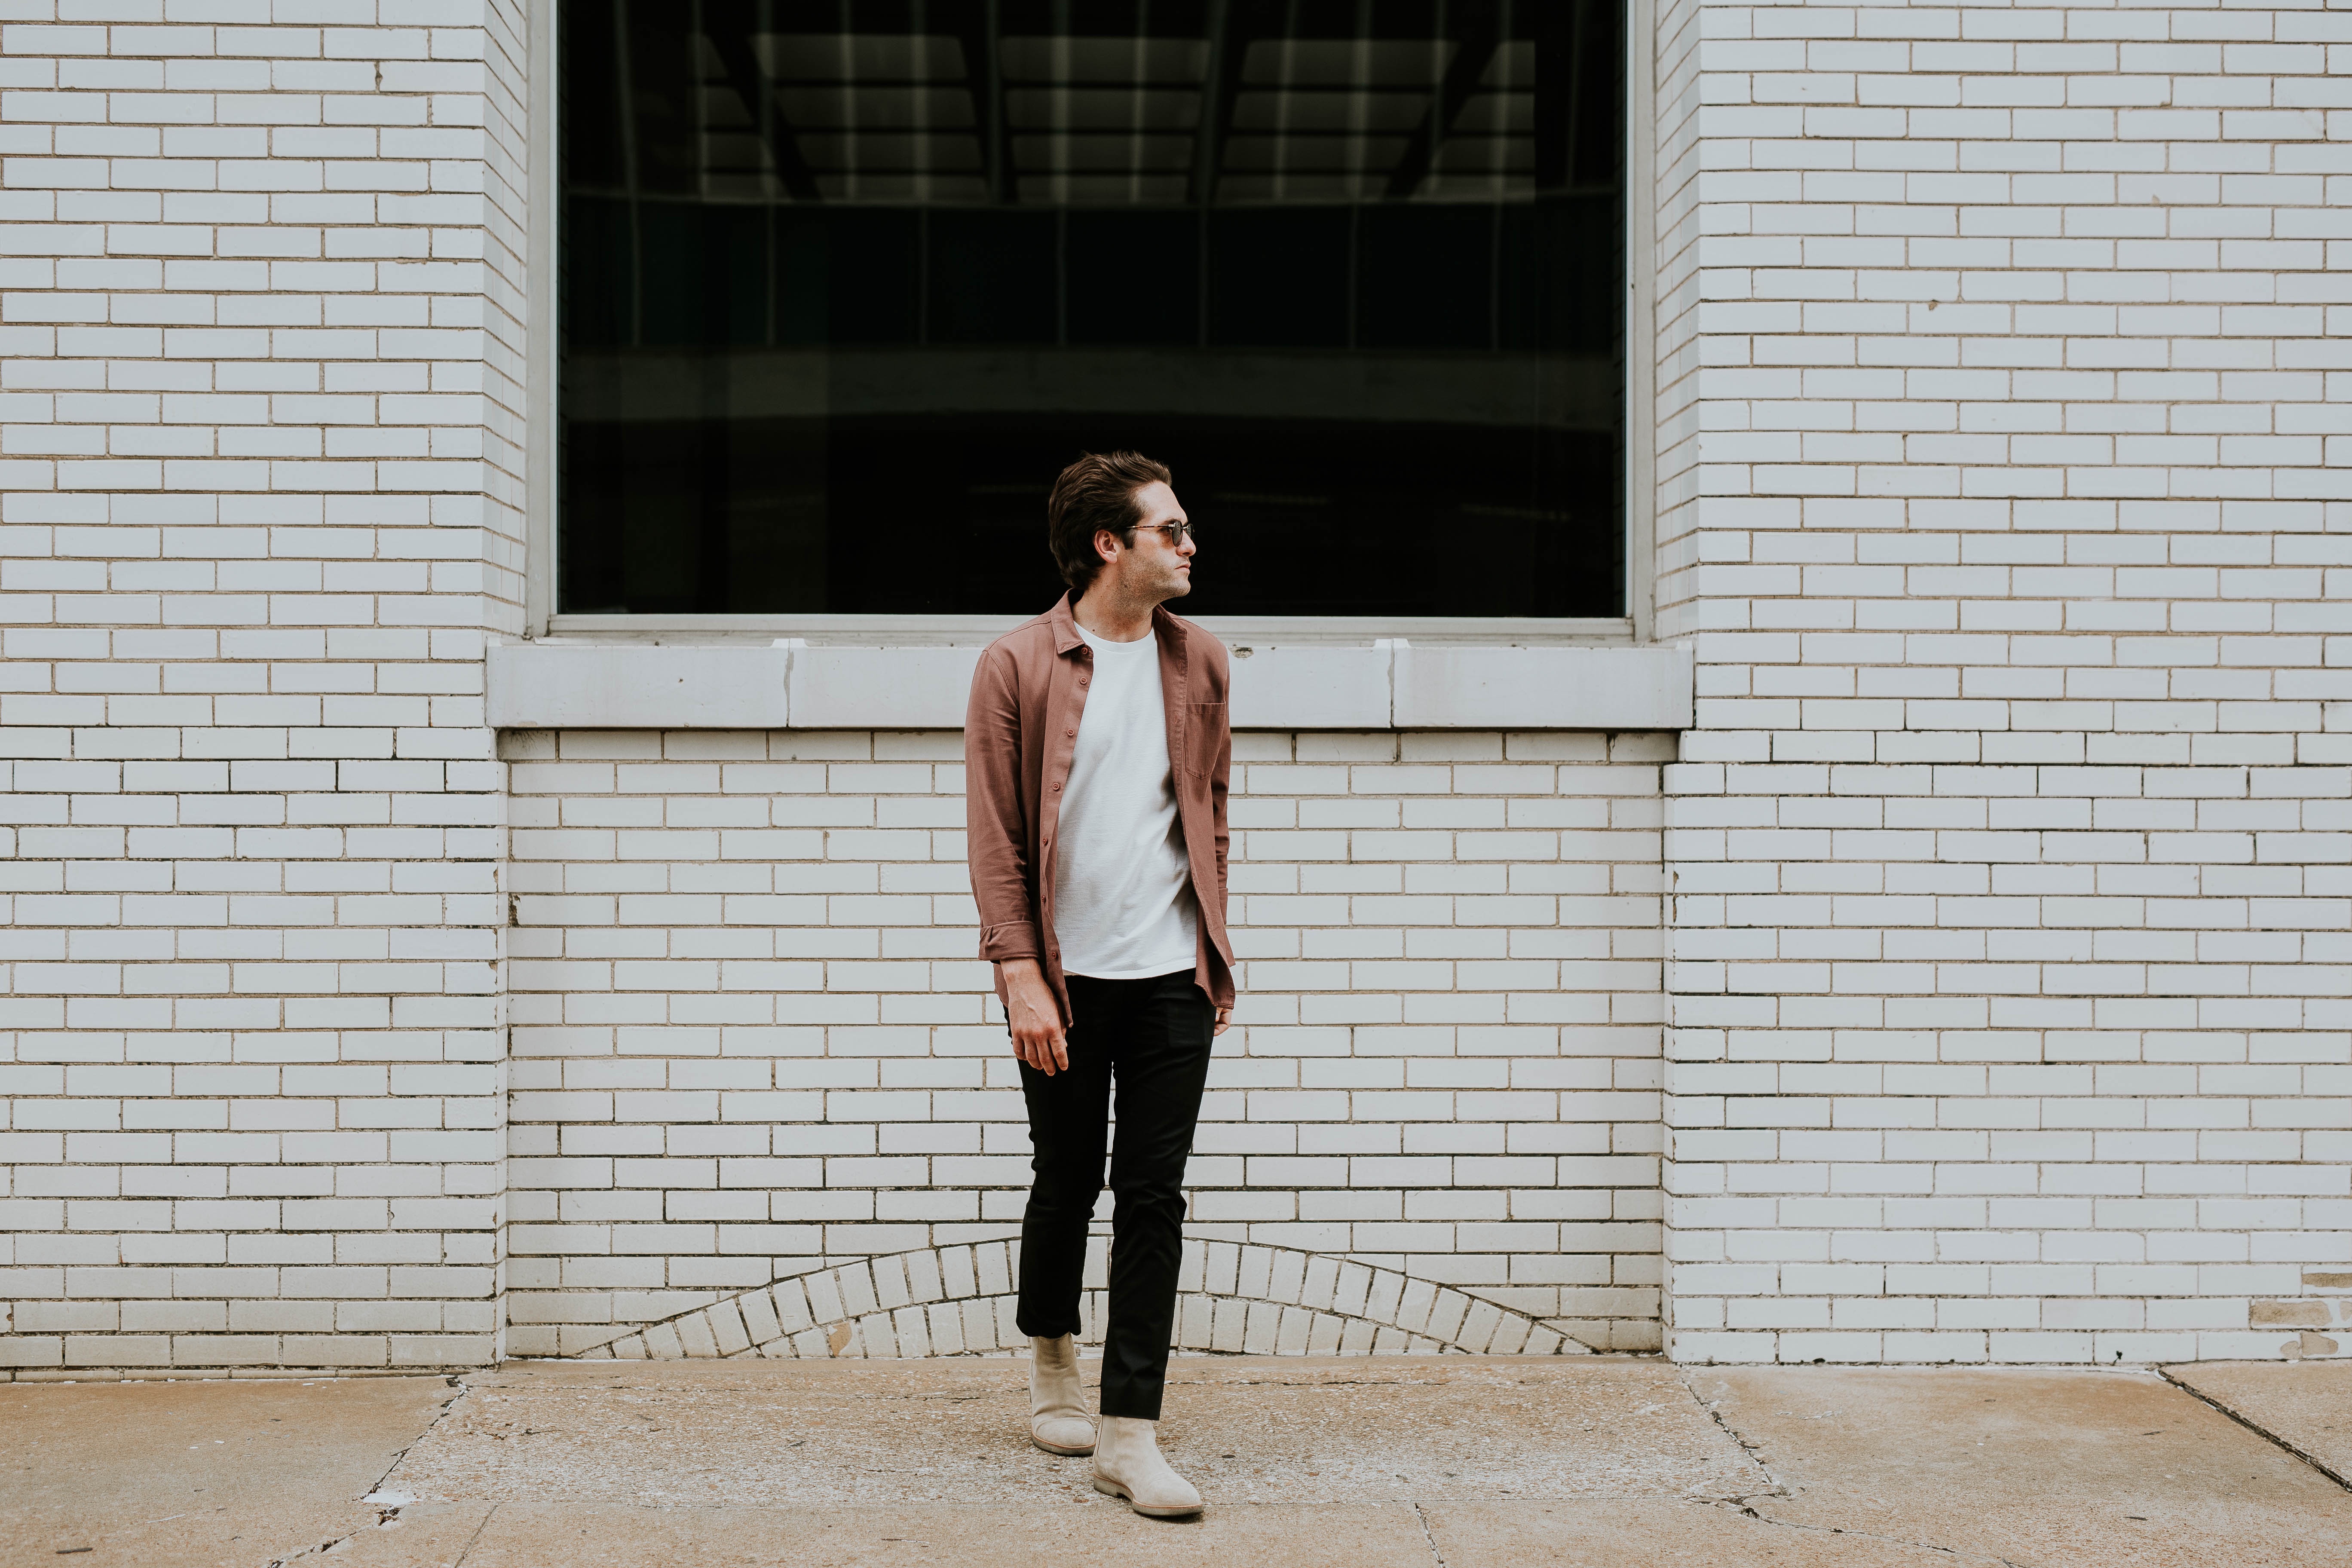
white, model, spring, fashion, clothing, black, photograph, photo shoot, human positions